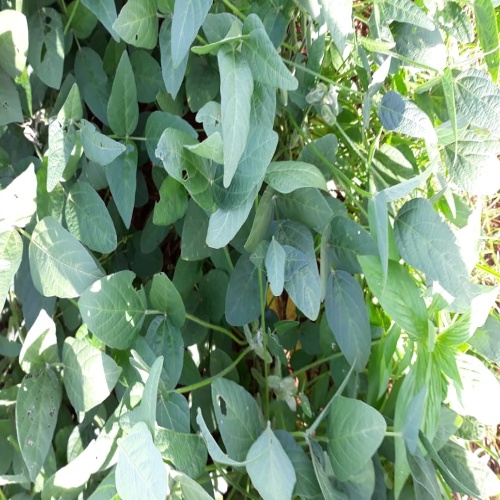
Label: Caterpillar